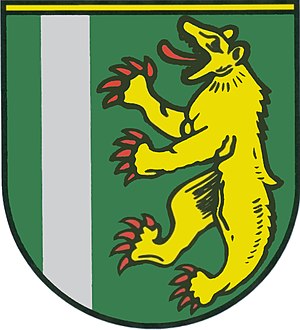
Fusch
Våben for Fusch an der Großglocknerstraße
Fusch an der Großglocknerstraße er en østrigsk by og kommune med mange seværdigheder. Fusch ligger i hjertet af "Nationalparken Hohe Tauern" lige syd for Zell am See i delstaten Salzburg og nordøst for Grossglockner. Byen ligger i 810 meters højde.